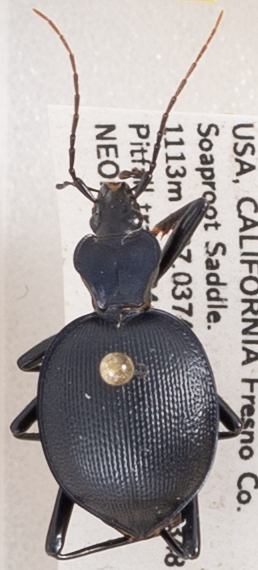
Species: Scaphinotus oreophilus
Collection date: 2019-04-24
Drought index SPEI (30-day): -0.27
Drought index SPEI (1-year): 0.17
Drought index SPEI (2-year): -0.32